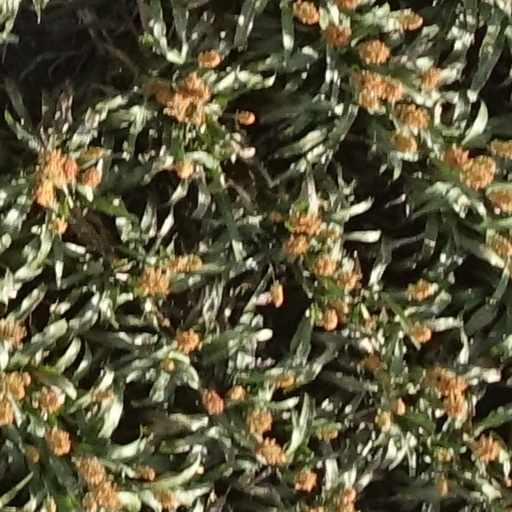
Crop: sorghum